Black Eyed Peas

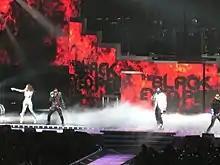
Black Eyed Peas on The E.N.D Tour in tour at Madison Square Garden, 2009

On June 3, 2017, they performed at the opening ceremony of the 2017 UEFA Champions League Final in the Millennium Stadium, Cardiff, Wales. The performance, which included a pyrotechnic display, ran long and delayed the second-half kickoff by several minutes. The next day, they performed at One Love Manchester, a benefit concert organized by Ariana Grande. On June 4, 2017, a "Billboard" article rumored that Fergie was departing from the band. will.i.am initially dismissed this, but they announced that she was taking a break from the group to work on her second solo album "Double Dutchess", while the remaining members were working on the graphic novel "". On January 9, 2018, Black Eyed Peas released their first single without Fergie, titled "Street Livin'". On February 18, 2018, will.i.am officially confirmed Fergie's departure in an interview with the "Daily Star", also confirming that she would not feature on the group's seventh studio album. The next day, former "The Voice of the Philippines" season 1 finalist and Team Apl.de.ap member Jessica Reynoso (under the stage name "J. Rey Soul") joined the group as a female vocalist and "semi-official" member. On May 17, 2018, the Black Eyed Peas released a single called "Ring the Alarm". The single "Get It" was released on July 10, 2018. The music video for "Constant pt. 1 and 2" was released on YouTube on August 30, 2018. The group released a single named "Big Love" on September 12, 2018. The group released another single titled "Dopeness", featuring South Korean rapper CL, on October 25, 2018. Their seventh studio album, "Masters of the Sun Vol. 1", was released the following day on October 26. This marked their first album since 2010's "The Beginning". In 2018 the Black Eyed Peas performed as part of the pre-game entertainment at the AFL Grand Final.